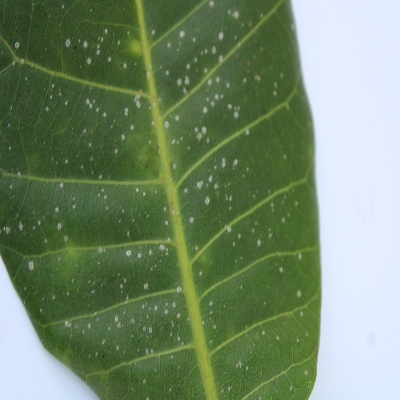
Crop: Cashew
Condition: red rust